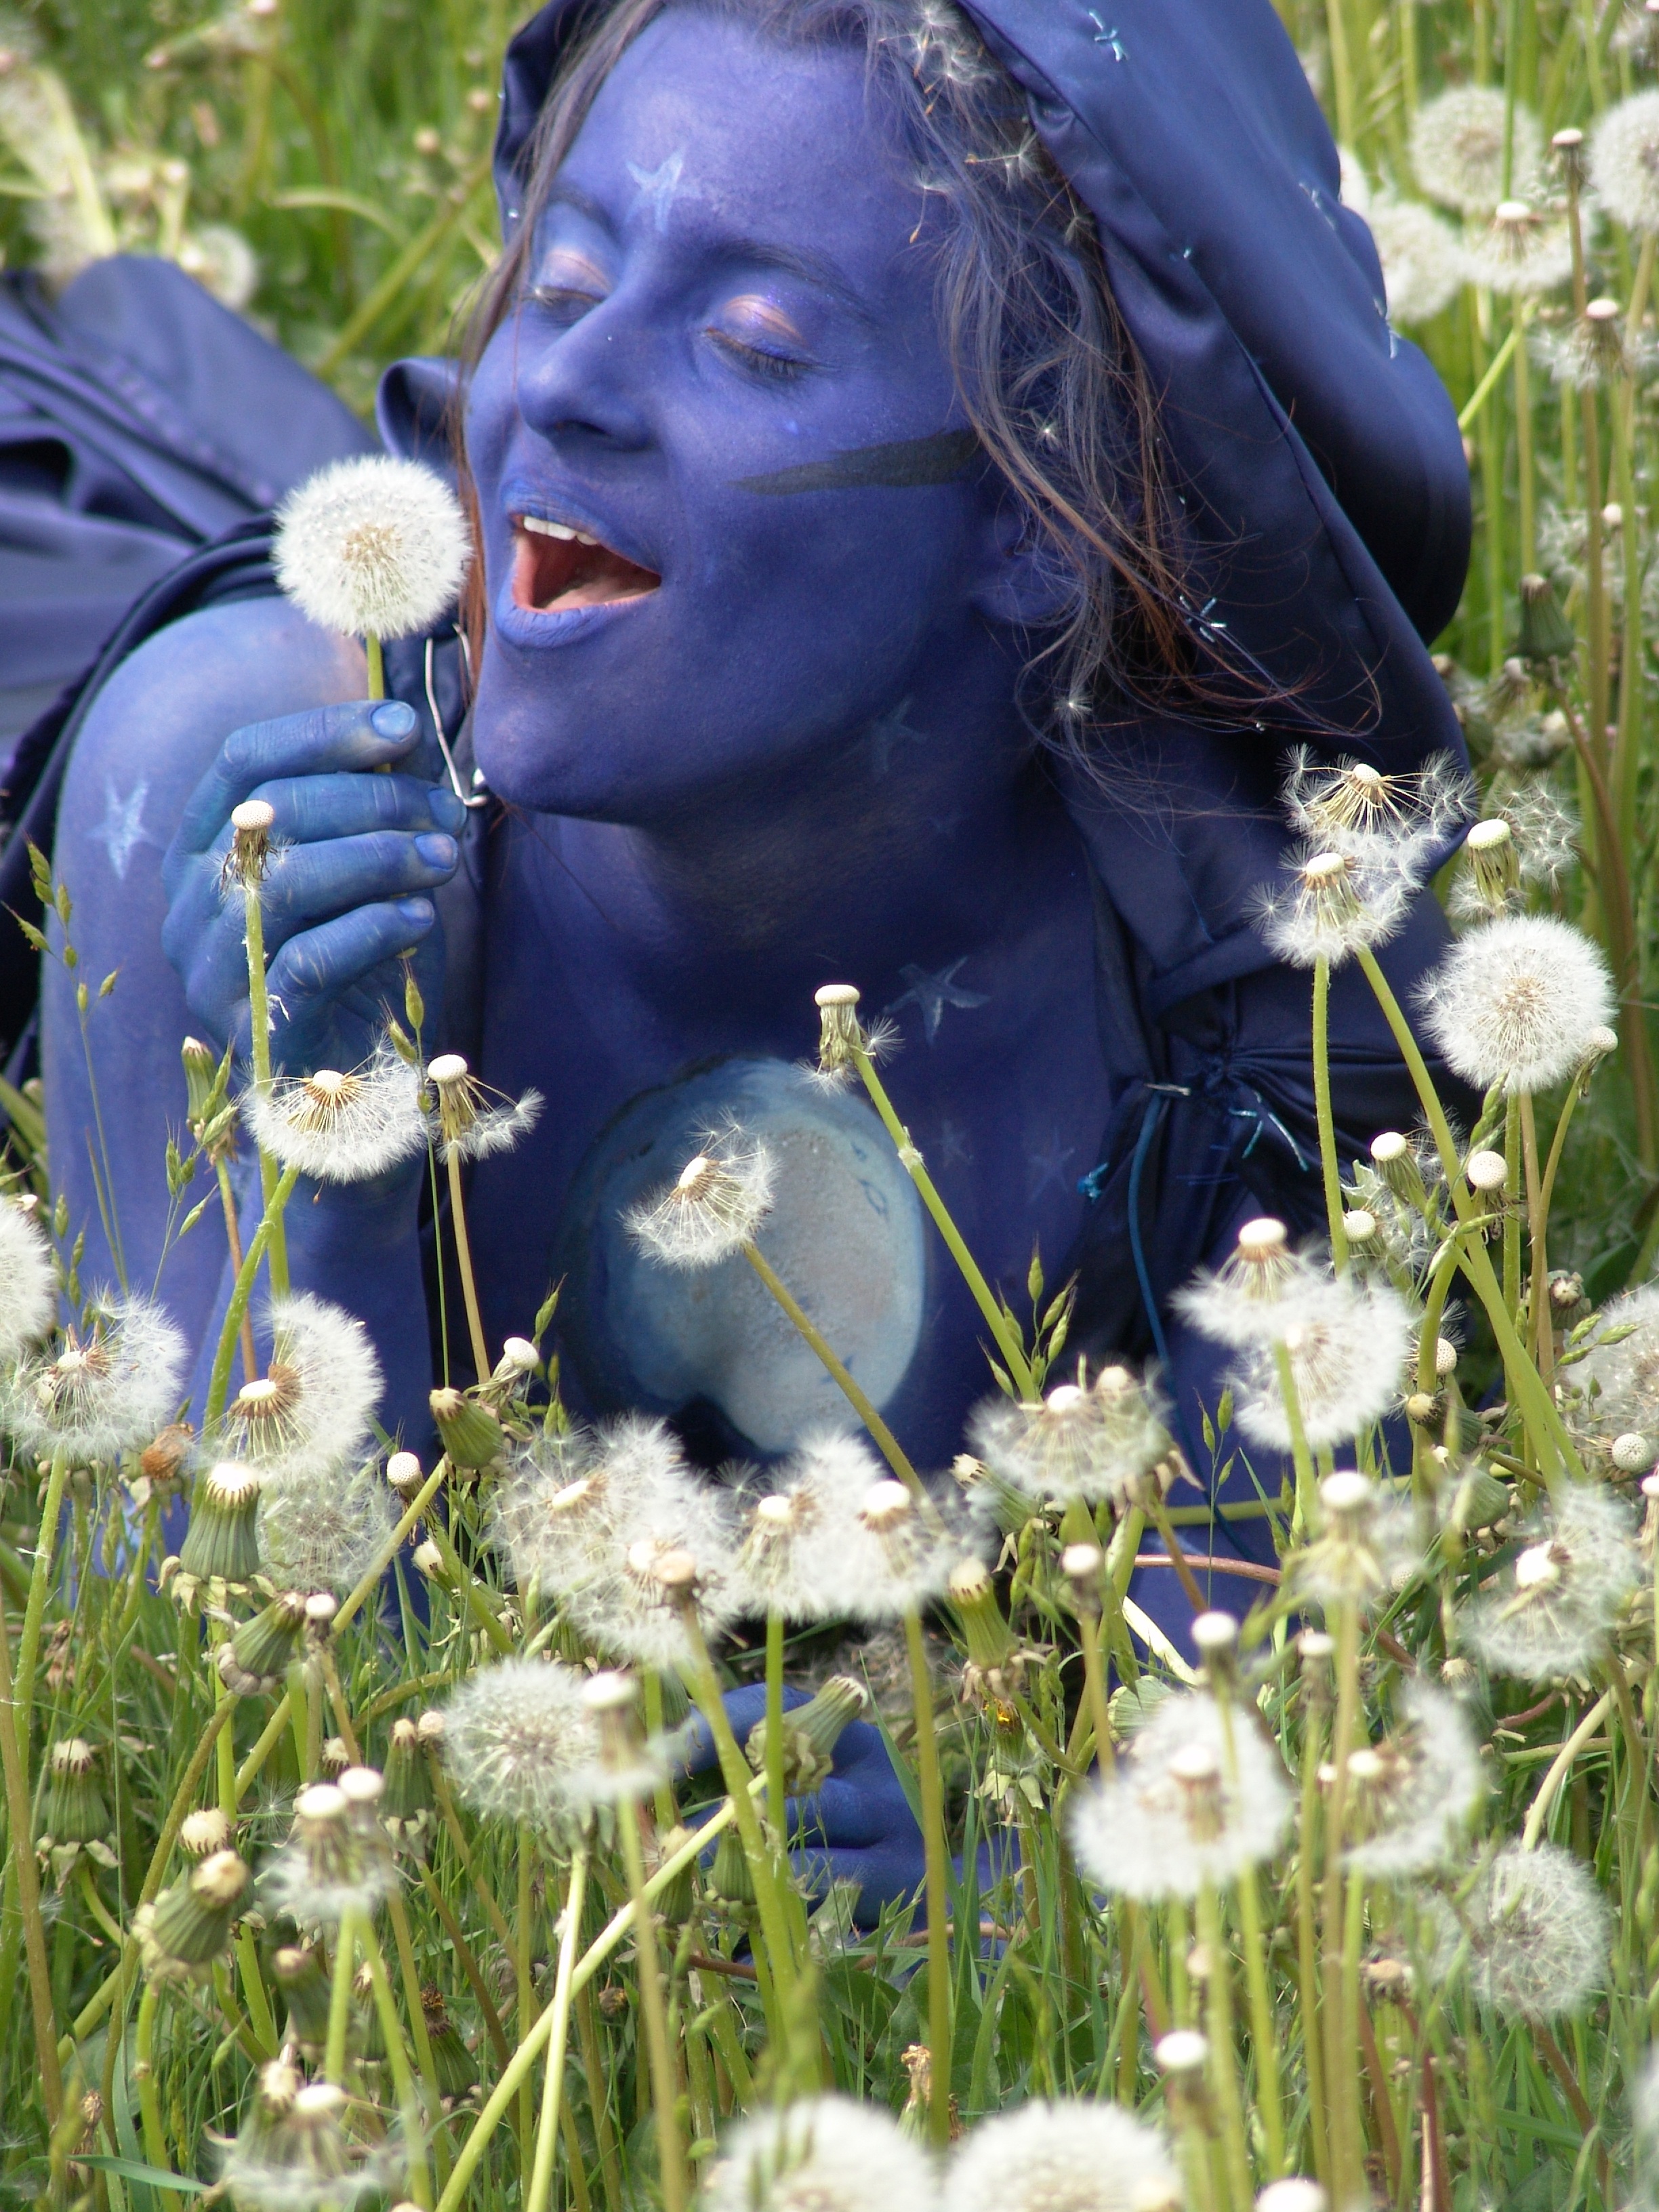
grass, girl, dandelion, flower, blue, fluff, glamor